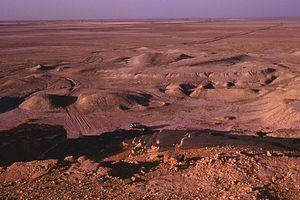
Fouilles d'Ur en 1970 vues le soir depuis le sommet de la ziggurat
Ur, actuellement Tell al-Muqayyar, est l'une des plus anciennes et des plus importantes villes de la Mésopotamie antique, dans l'actuel Irak. Elle était alors située sur une des branches de l'Euphrate et proche du Golfe Persique.